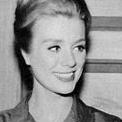
Age: 19